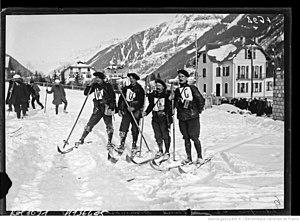
Équipe du 22e [chasseurs-]alpins, Chamonix, 1908 [à ski, Championnat international du 3 au 19 janvier]
Le 22ᵉ bataillon de chasseurs alpins est une unité militaire française dissoute de l'infanterie alpine stationnée à Albertville en Savoie.